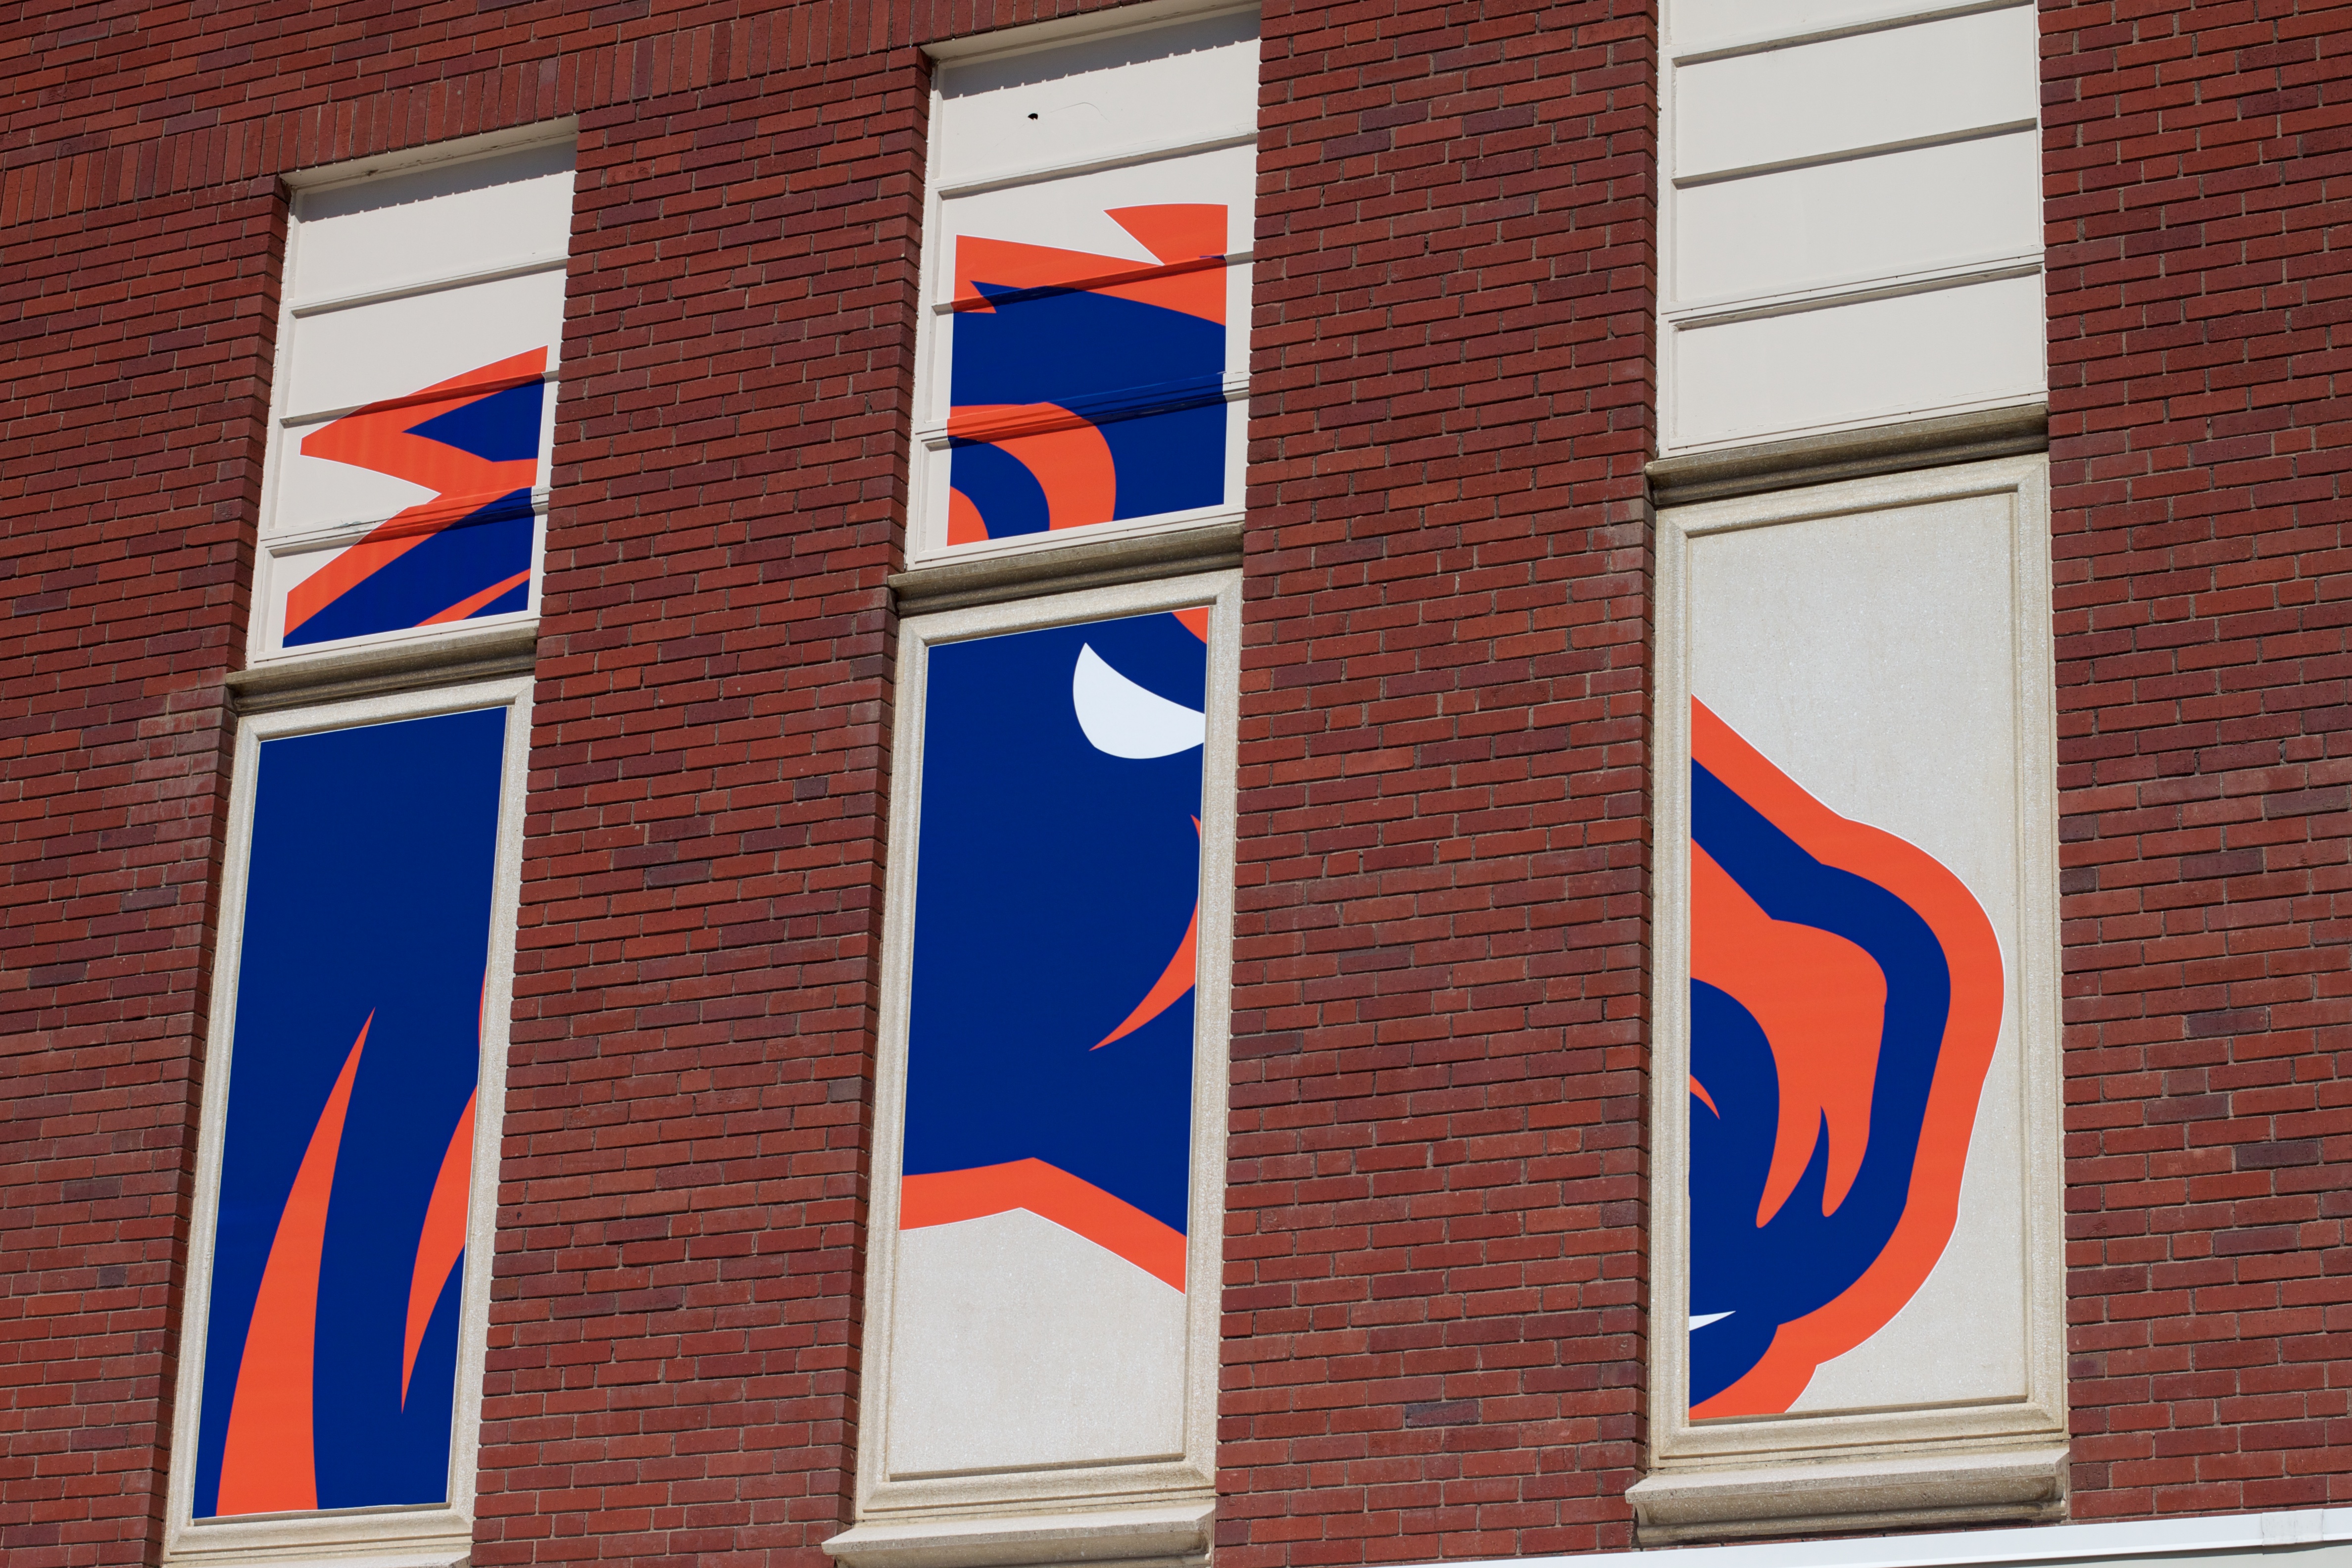
wall, advertising, sign, red, color, banner, flag, facade, blue, street sign, signage, art, mural, traffic sign